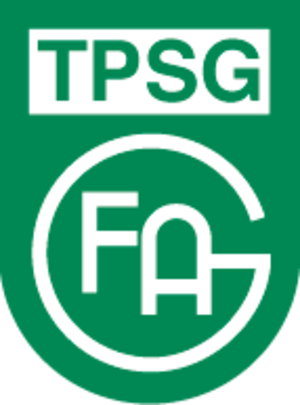
Le Frisch Auf Göppingen est un important club omnisports allemand de par ses différentes sections. Le club est surtout réputé pour ses sections handball homme et dames Frisch Auf Göppingen évoluant au plus haut niveau allemand.